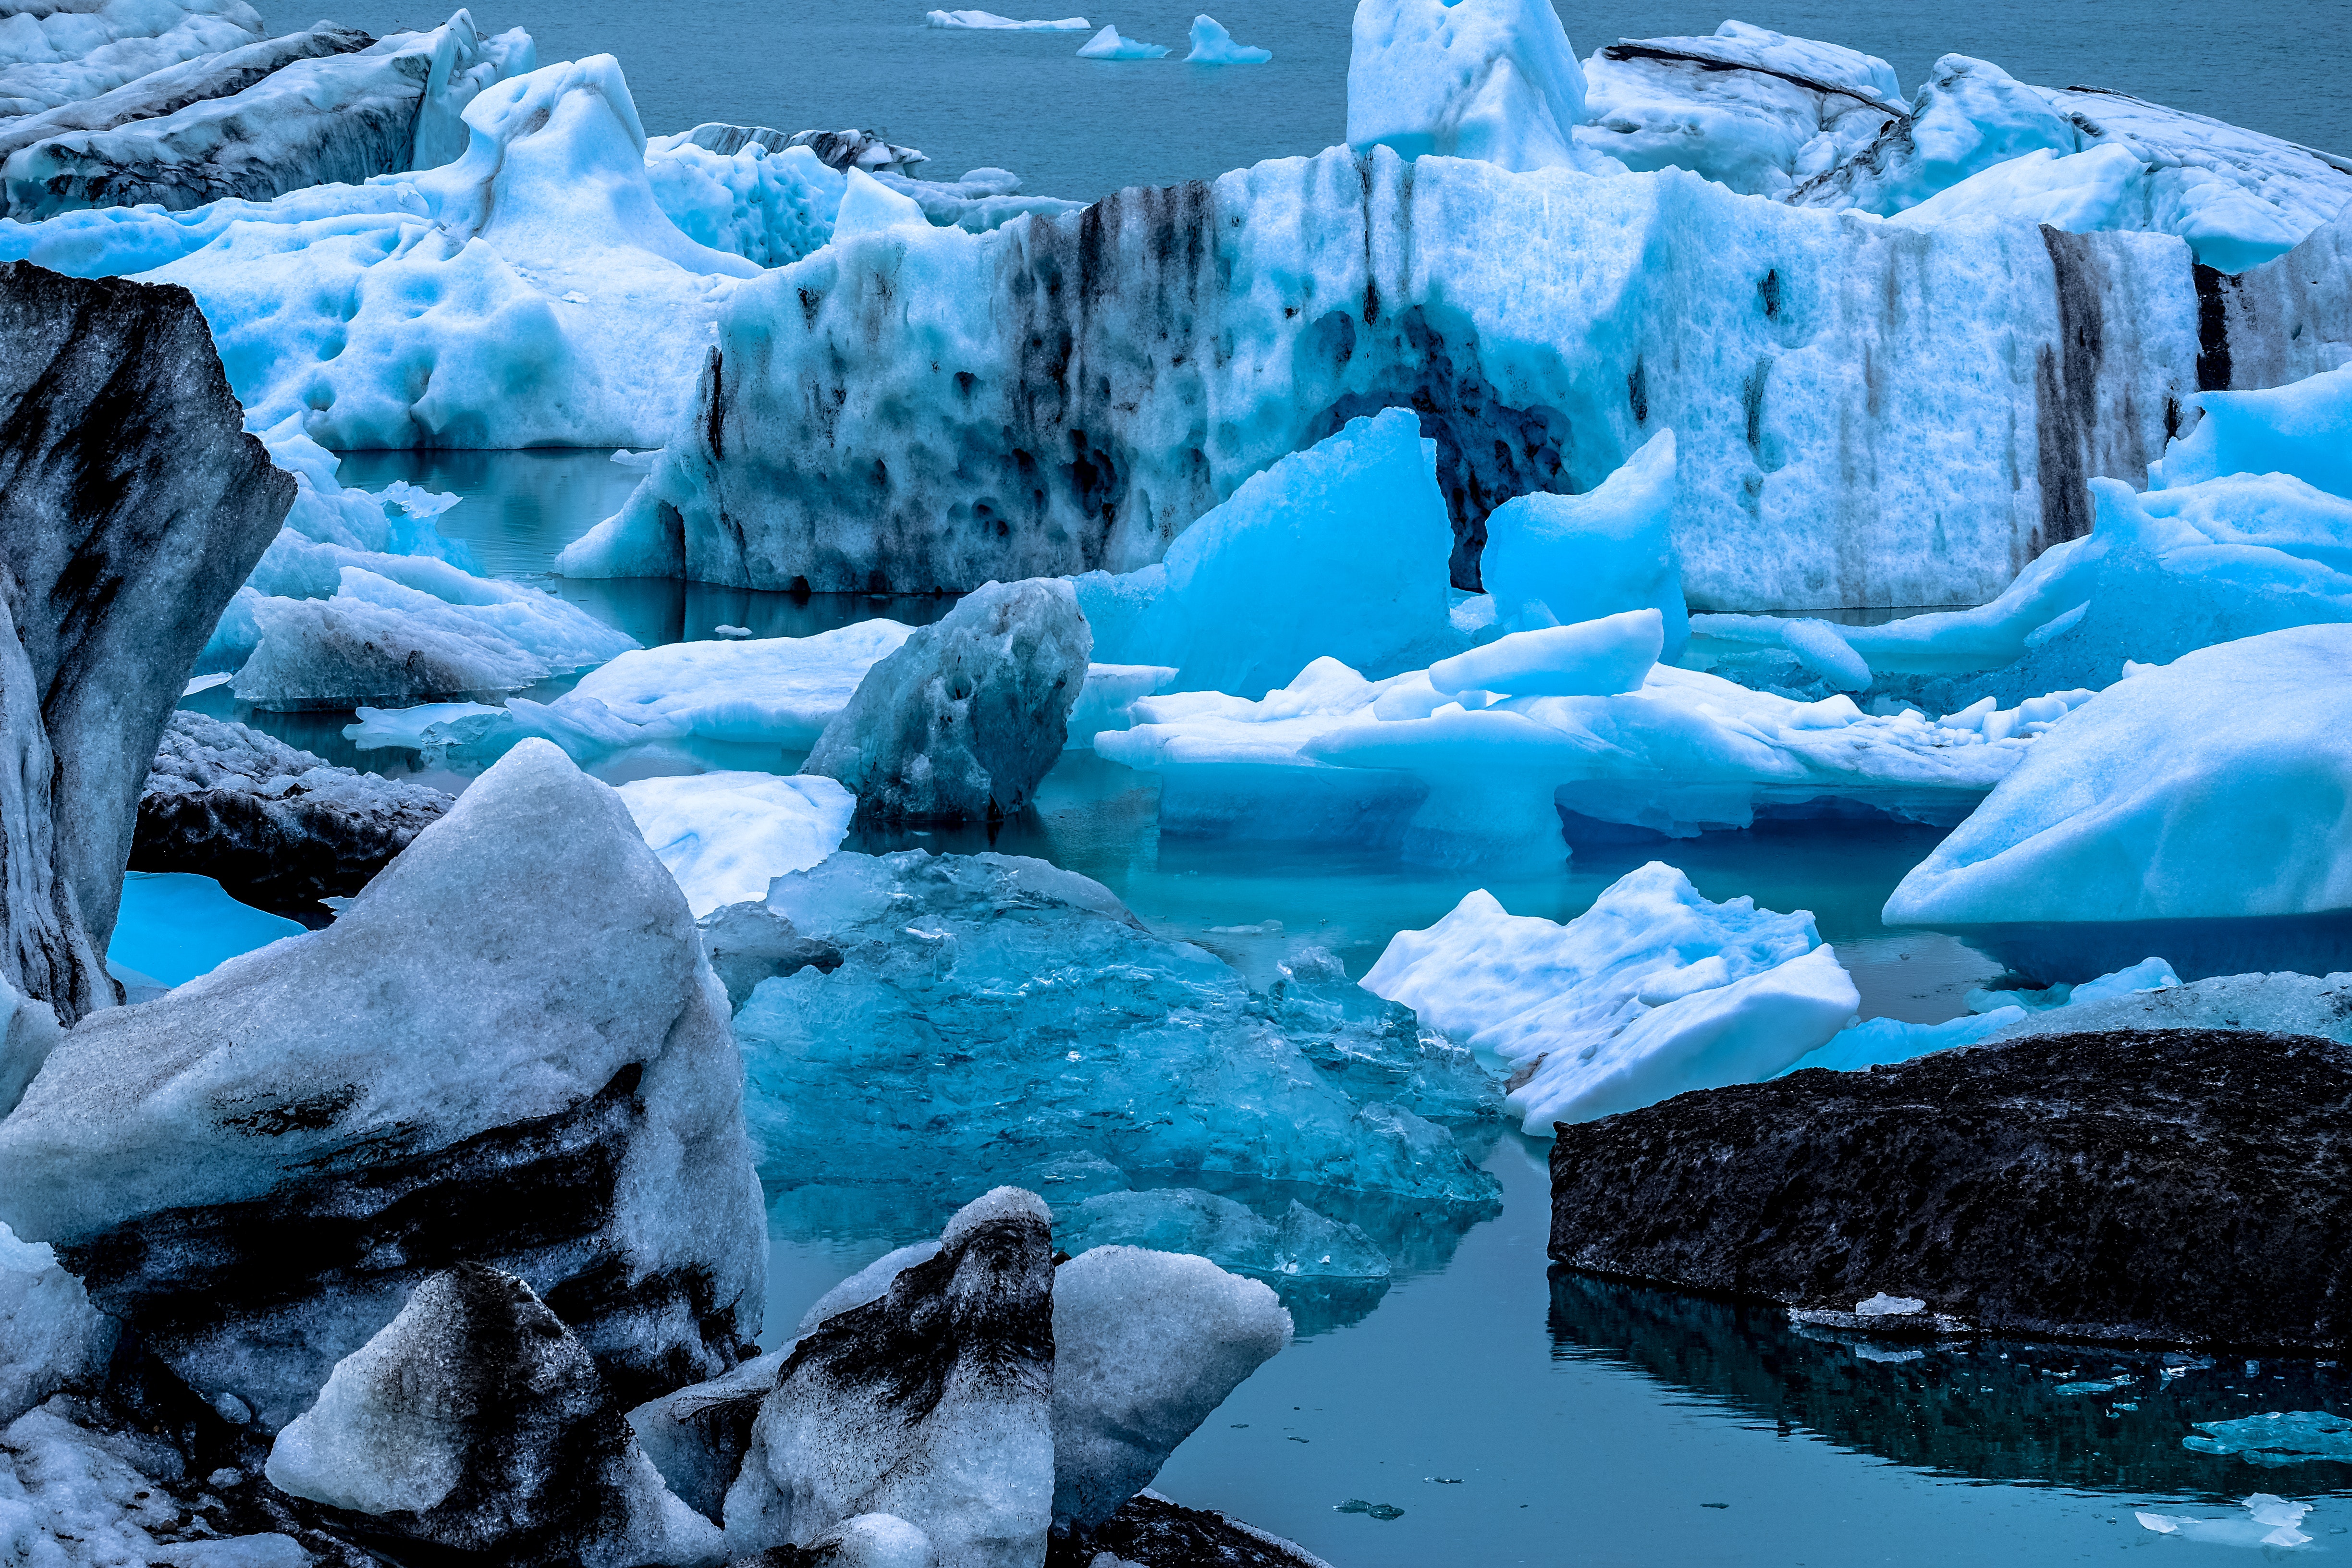
polar ice cap, iceberg, ice, glacial lake, glacial landform, glacier, sea ice, arctic ocean, blue, water, melting, ice cap, natural landscape, freezing, ocean, arctic, sky, formation, lagoon, sea, watercourse, landscape, rock, world, fjord, winter, lake, mountain